Oxford University Jazz Orchestra

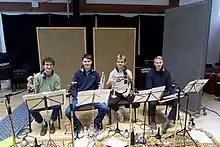

From 1999 to 2002, the band was led by cardiologist and saxophonist Euan Ashley. During his tenure, the band appeared at the Glasgow International Jazz Festival and performed Kenny Wheeler's "Sweet Time Suite" at St Barnabas Church, Oxford. In 2002, OUJO recorded the live LP "Know Where You Are".